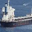
Label: ship